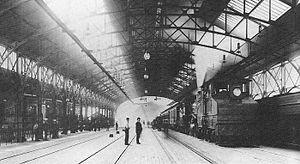
Le Royal Blue est un train appartenant à Baltimore and Ohio Railroad, le train phare de passagers entre New York et Washington DC aux États-Unis à partir de 1890. L'entreprise B&O de Baltimore a également utilisé le nom entre 1890 et 1917 pour l'amélioration du service de passagers entre New York et Washington qui a été lancée dans les années 1890, collectivement surnommée le Royal Blue Line. Utilisant des variantes telles que le Royal Limited et Royal Special pour les trains Royal Blue individuels, B&O a exploité le service en partenariat avec la Reading Railroad et The Central Railroad of New Jersey. Les principales illes intermédiaires desservies étaient Philadelphie, Wilmington et Baltimore. Plus tard, comme l'Europe chancela en raison du carnage de la première Guerre mondiale et que les connotations de la royauté européenne étaient tombés en disgrâce, B&O a discrètement omis la Royal Blue Line de son service de passagers de New York et le Royal Blue a disparu de la programmation de B&O.